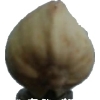
Label: pistachio